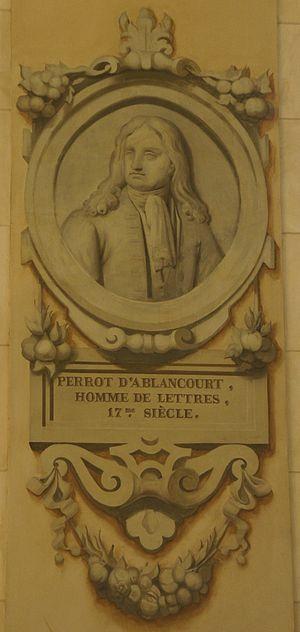
grisaille se trouvant à la mairie de Châlons et présentant Perrot d'Ablancourt.
Nicolas Perrot d'Ablancourt, né à Châlons-en-Champagne le 5 avril 1606 et mort à Paris le 17 novembre 1664, inhumé à Ablancourt, est un traducteur français.
Cet article présente la liste des membres de l'Académie française, rangée par ordre chronologique de leur élection à chaque fauteuil. Cette liste est précédée d'une liste réduite portant uniquement sur les membres actuels et présentée successivement selon quatre modes de rangement : par ordre alphabétique, par numéro de fauteuil, par date d'élection et par date de naissance.